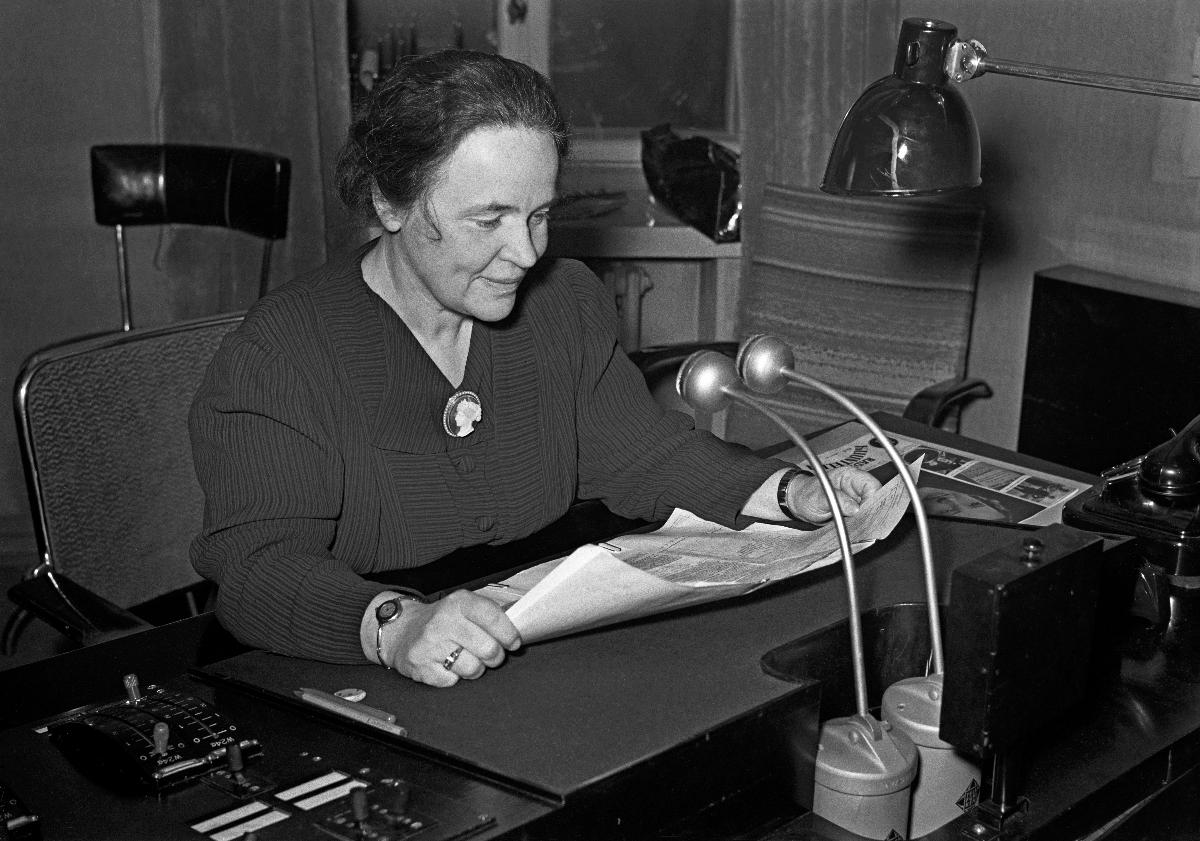
Ebba Jacobsson-Lilius
Ebba Jacobsson-Lilius
sisällön kuvaus: Ääniä Yleisradiossa 1940. Suomen Yleisradion radioääni Ebba Jacobsson-Lilius. content description: Voices at Finnish Broadcasting Company Yleisradio 1940. The radio voice Mrs. Ebba Jacobsson-Lilius. innehållsbeskrivning: Röster i Rundradion 1940. Radioröst vid Finlands Rundradio Ebba Jacobsson-Lilius.
Kuvaaja: Sundström, Hugo, kuvaaja
Vuosi: 1940
Paikka: Suomi, Uusimaa, Helsinki
Aiheet: radio (joukkoviestimet); toimittajat (media); radioäänet; henkilöstö; mikrofonit; HBL; radio (mass media); journalists; staff; radio; radio voices; editors; persons; microphones; radio (massmedier); journalister; personal; radioröster; redaktörer; personer; mikrofoner